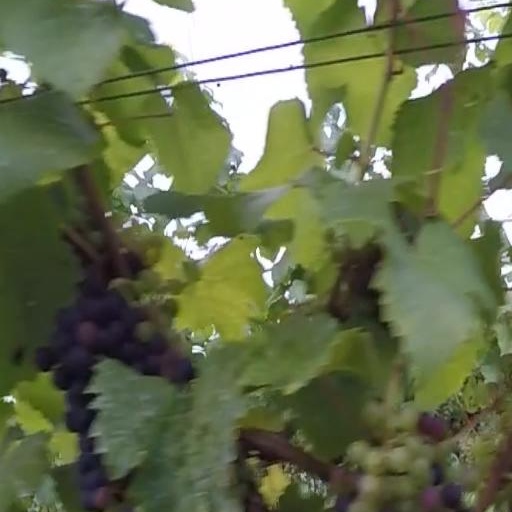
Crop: grape